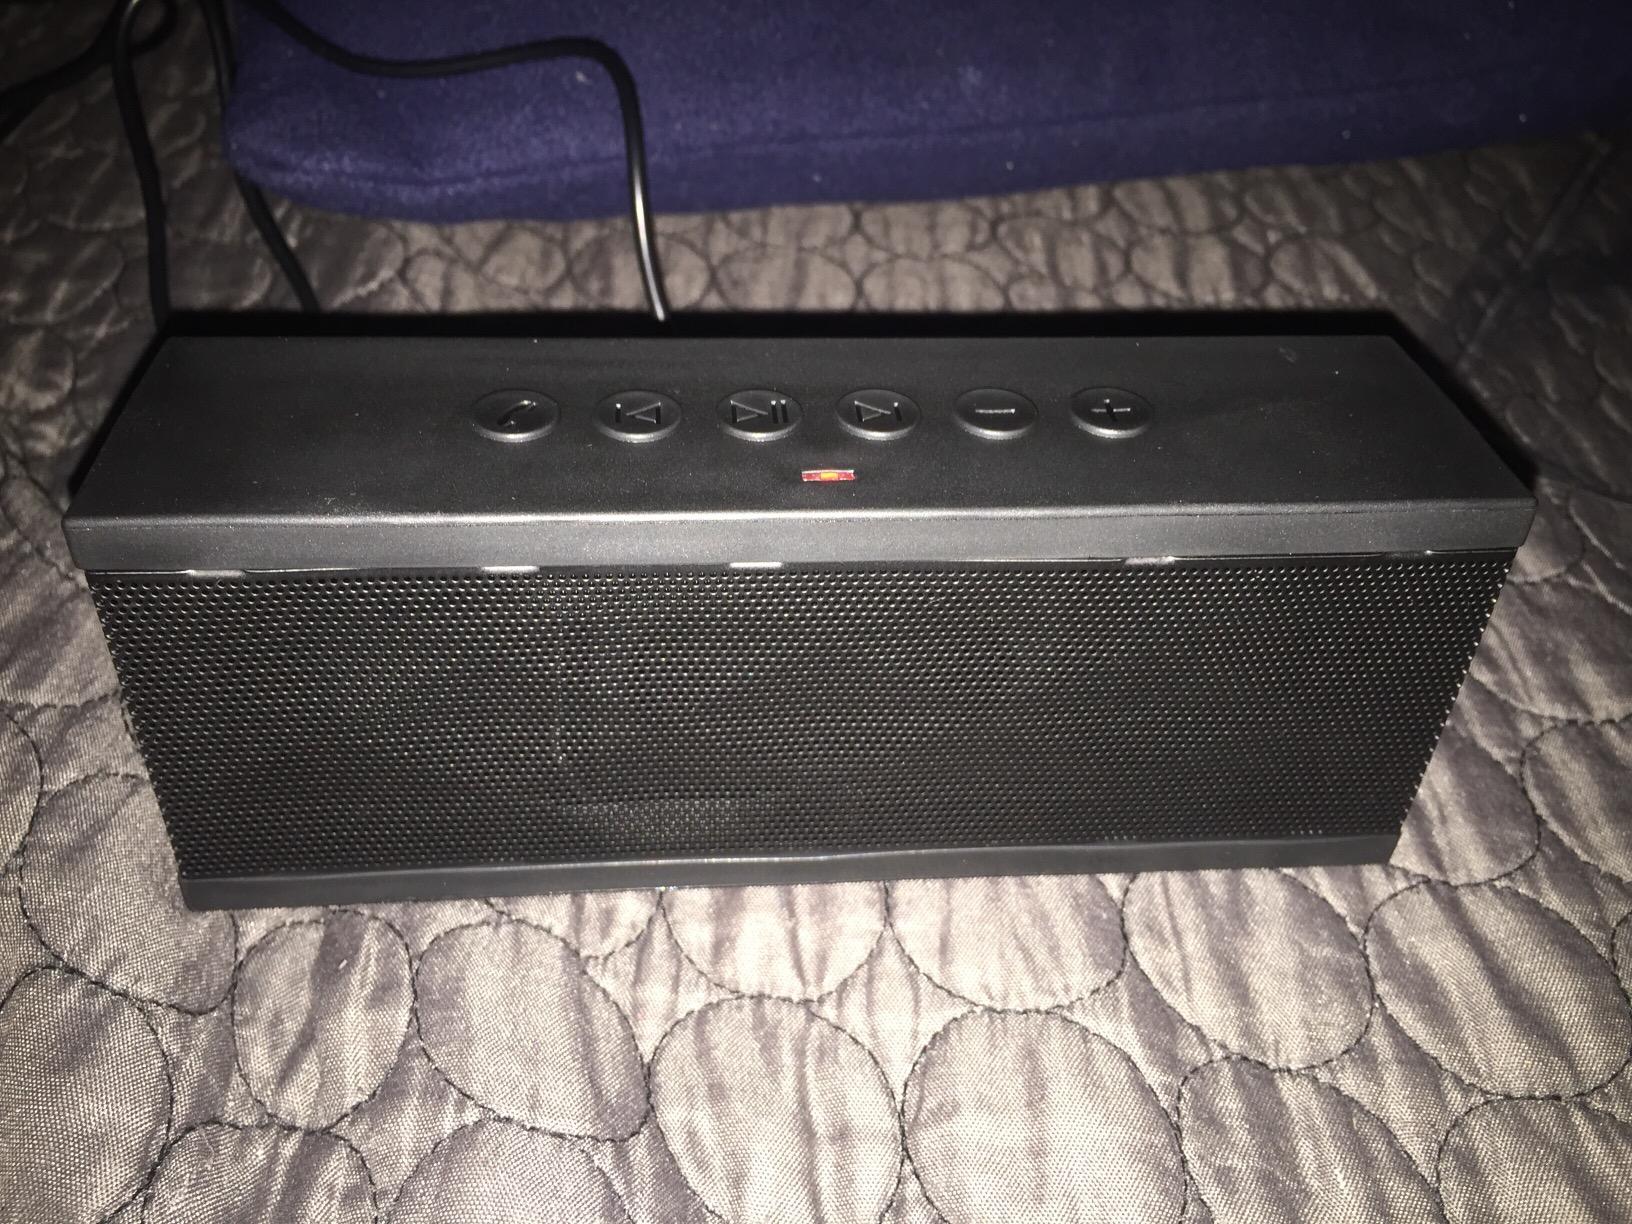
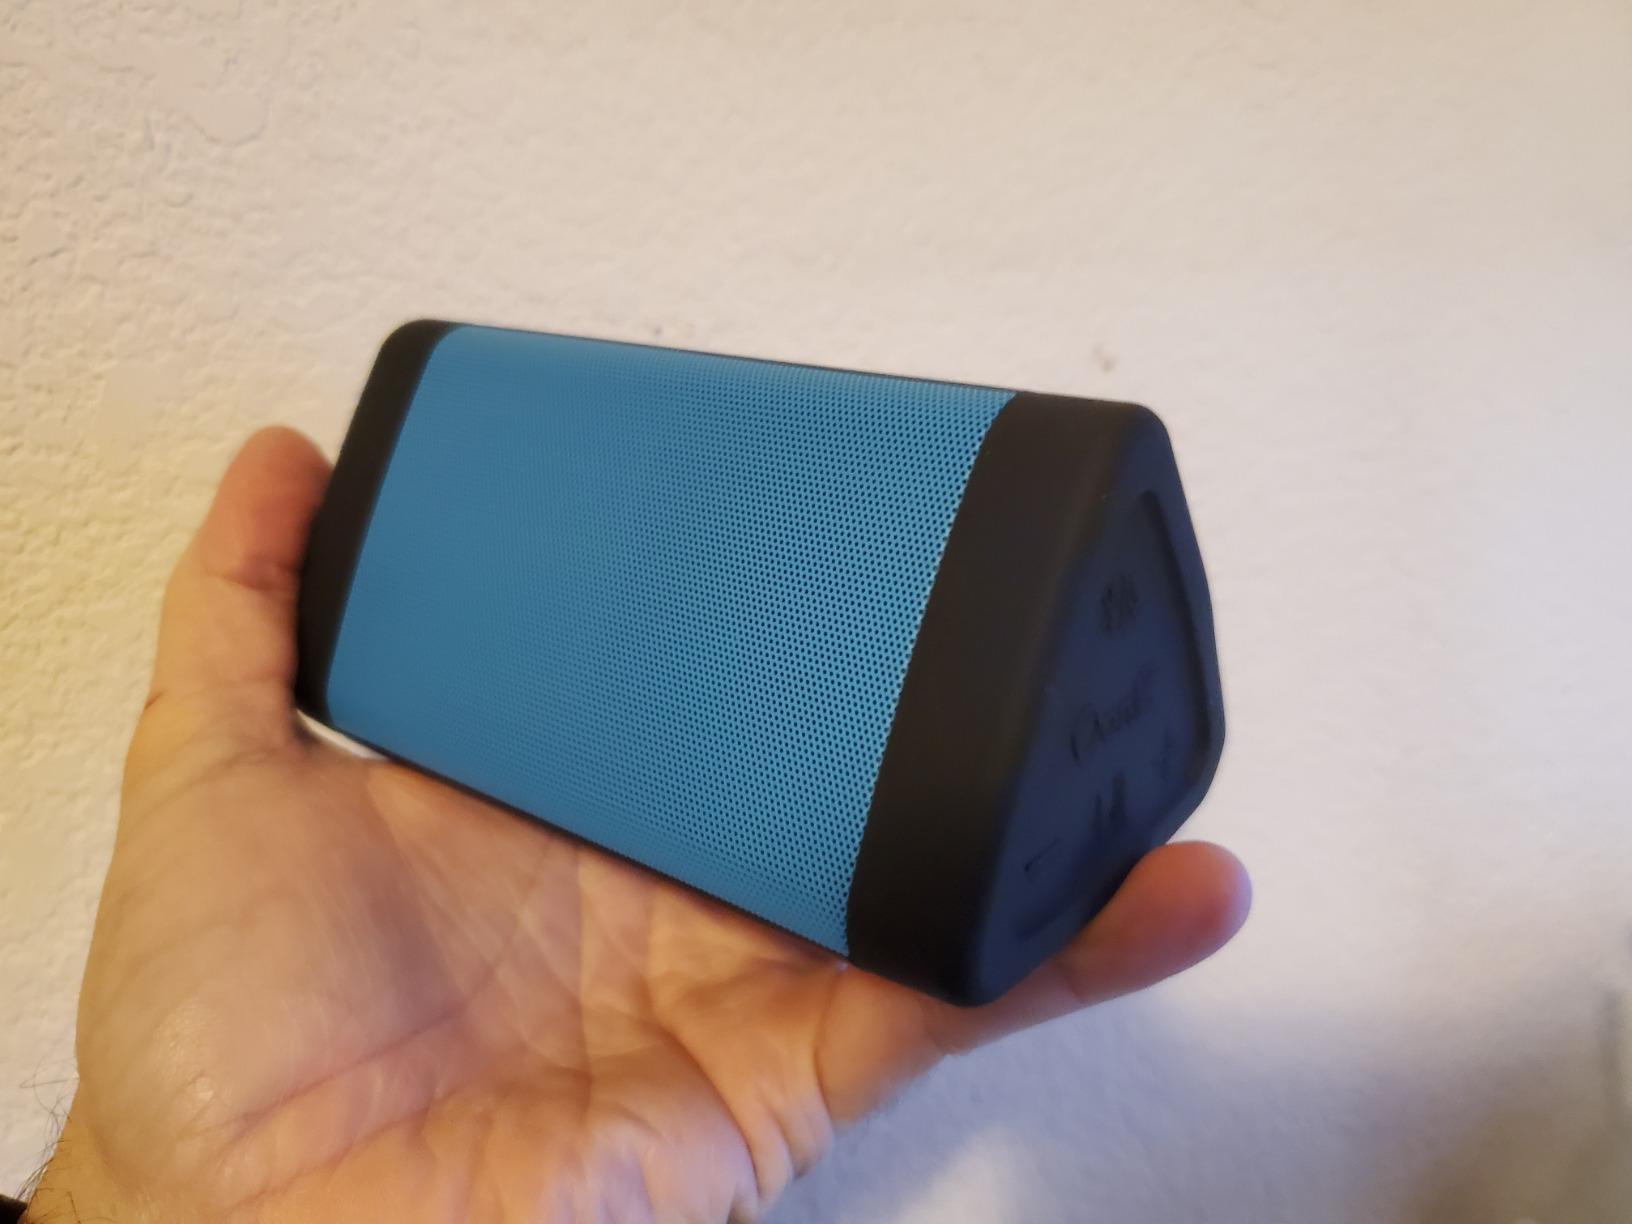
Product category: speaker
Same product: no